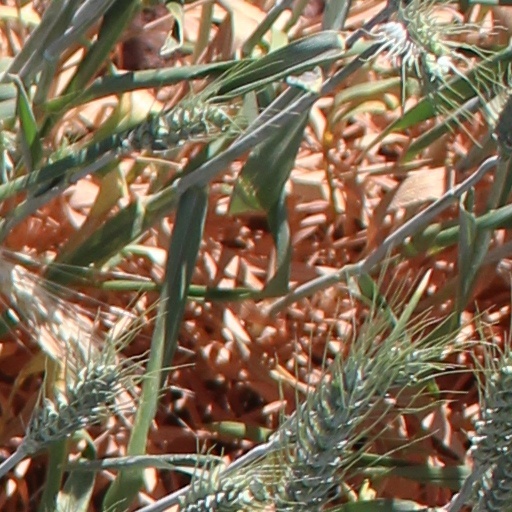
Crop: wheat